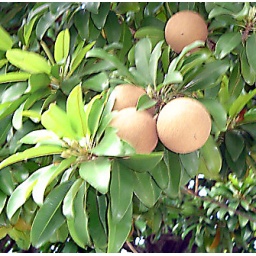
I found this exotic fruit tree in Pompano Beach.